HMS Bristol (D23)

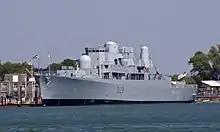
HMS "Bristol" moored alongside Whale Island, Portsmouth

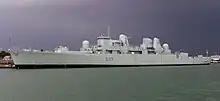
D23 in Portsmouth Harbour in 2013

By the late 1980s the ship was becoming increasingly outdated. As the fleet downsized, maintaining a unique vessel when plenty of other air defence destroyers were in commission no longer seemed worthwhile. HMS "Bristol" was paid off in 1991 and refitted to replace HMS "Kent", as the harbour training ship located at the shore establishment . "Bristol" was berthed at Whale Island, Portsmouth and was primarily used as a training ship and accommodation ship for Royal Naval personnel and youth organisations. Many young people from the Sea Cadets, the Combined Cadet Force and the Sea Scouts had their first experience of life on board a warship on "Bristol". Air Training Corps and Army Cadet Force units also made use of the facilities. The ship had also been used by a number of colleges running the Edexcel BTEC Public Services course. The ship's company was made up of a mix of Royal Navy and civilian staff. She was also used by the RNVCC cadets during their first wave exercise when the recruits ended their training to become Cadets.